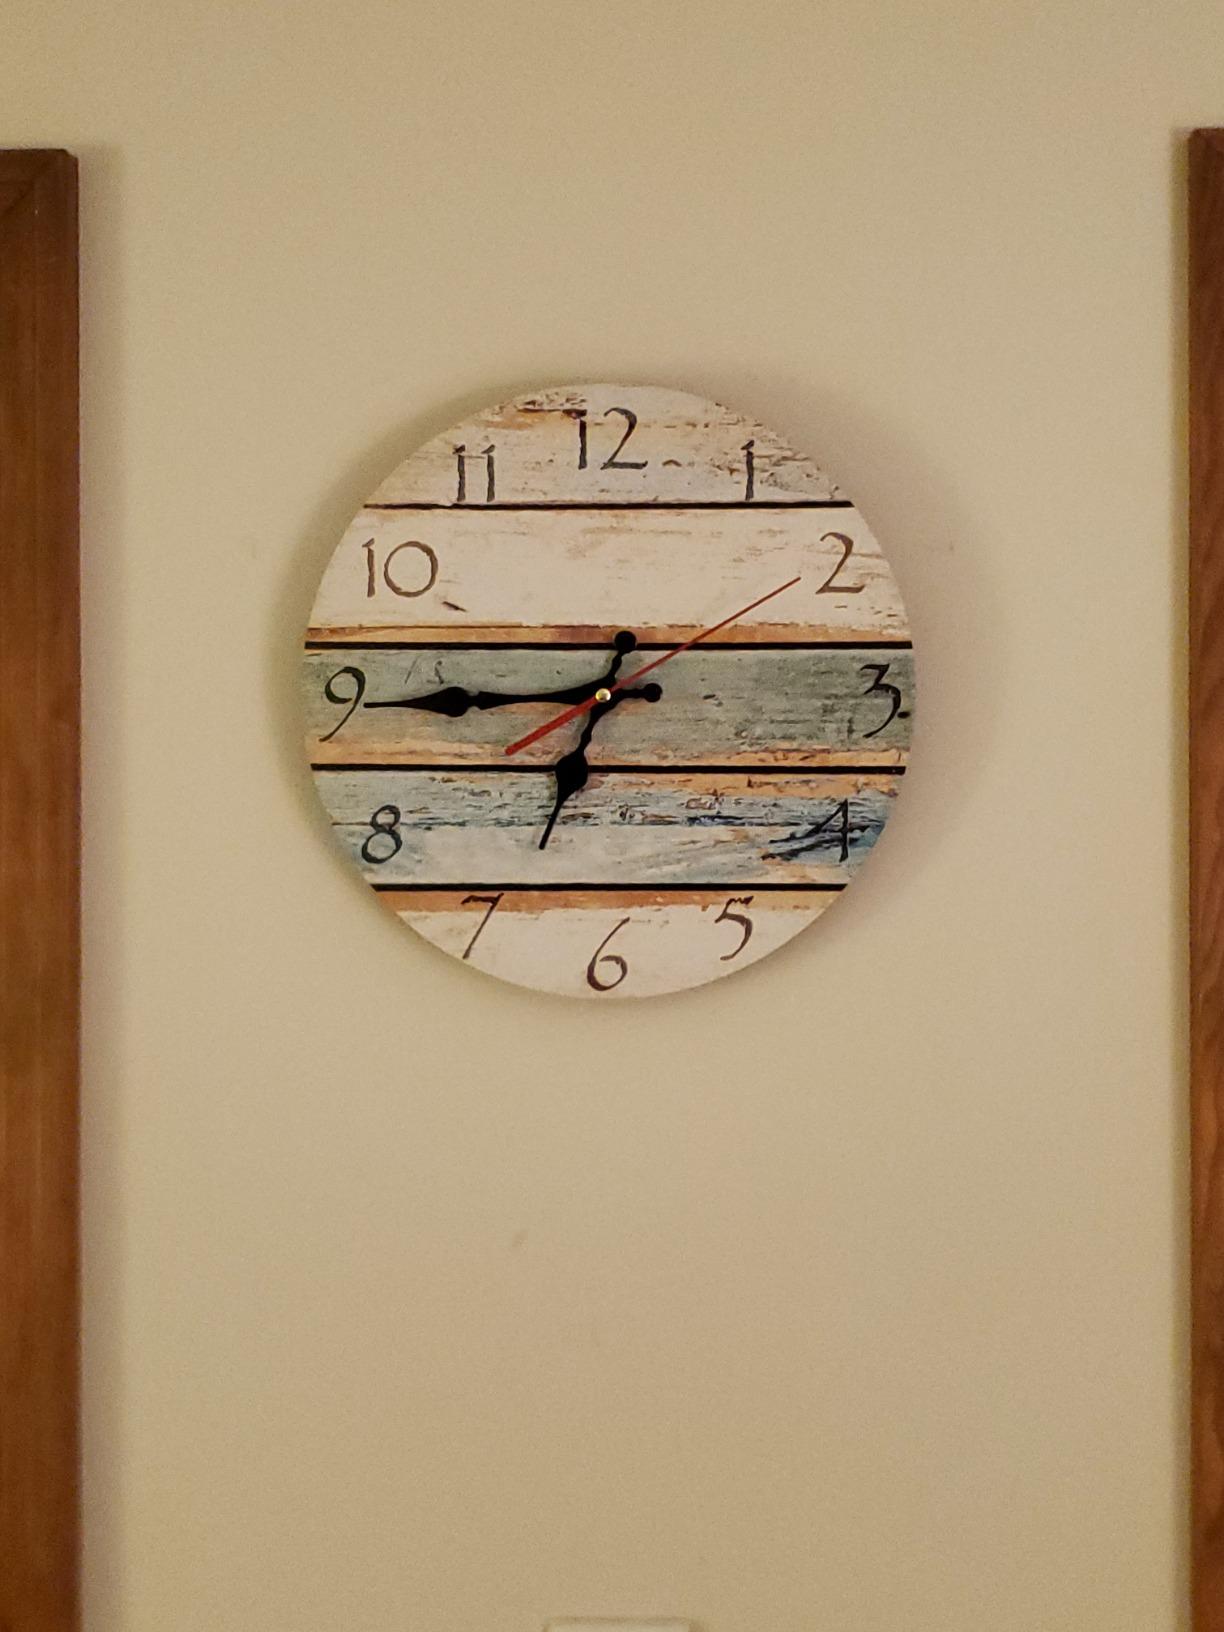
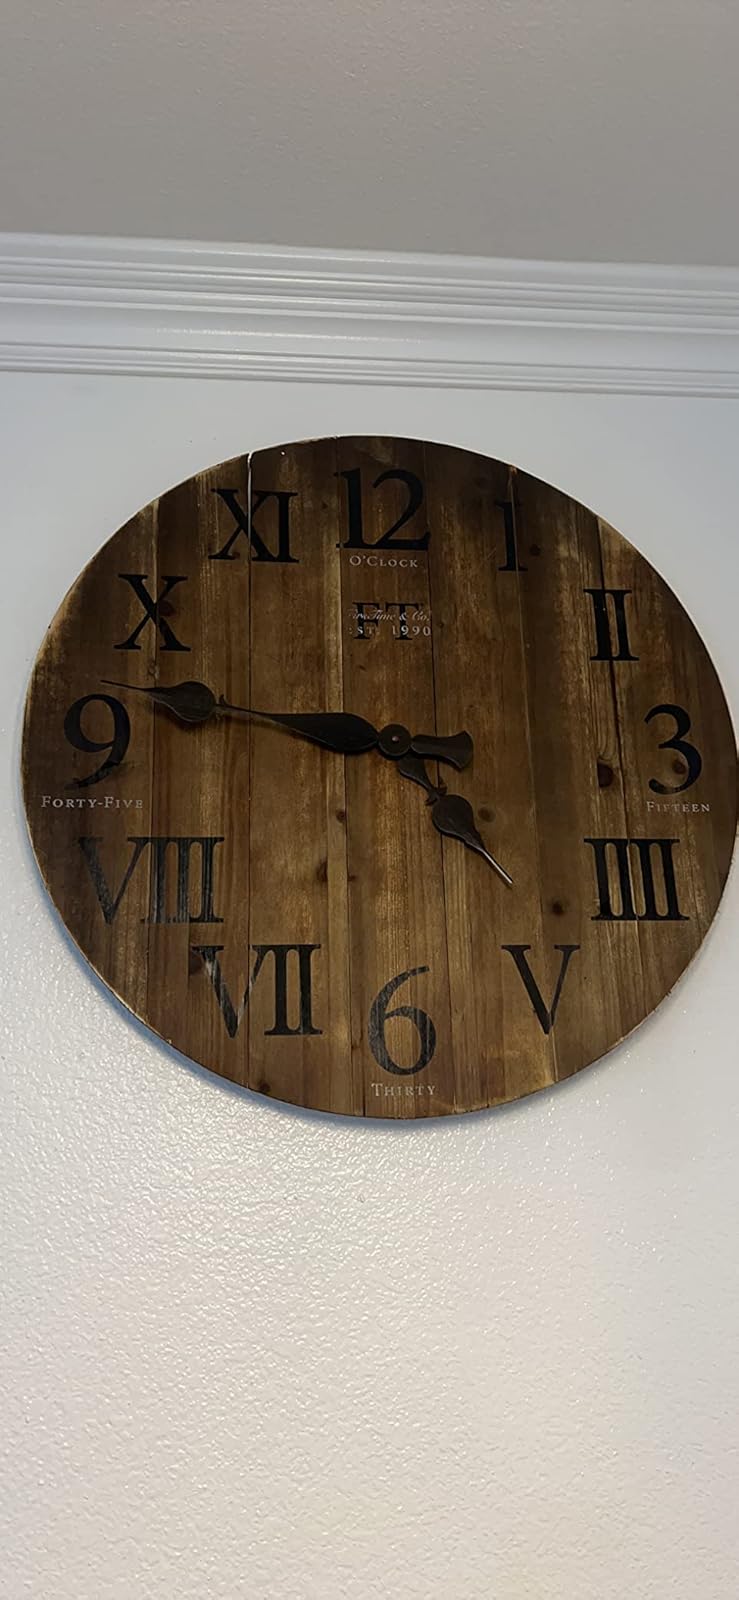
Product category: clock
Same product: no